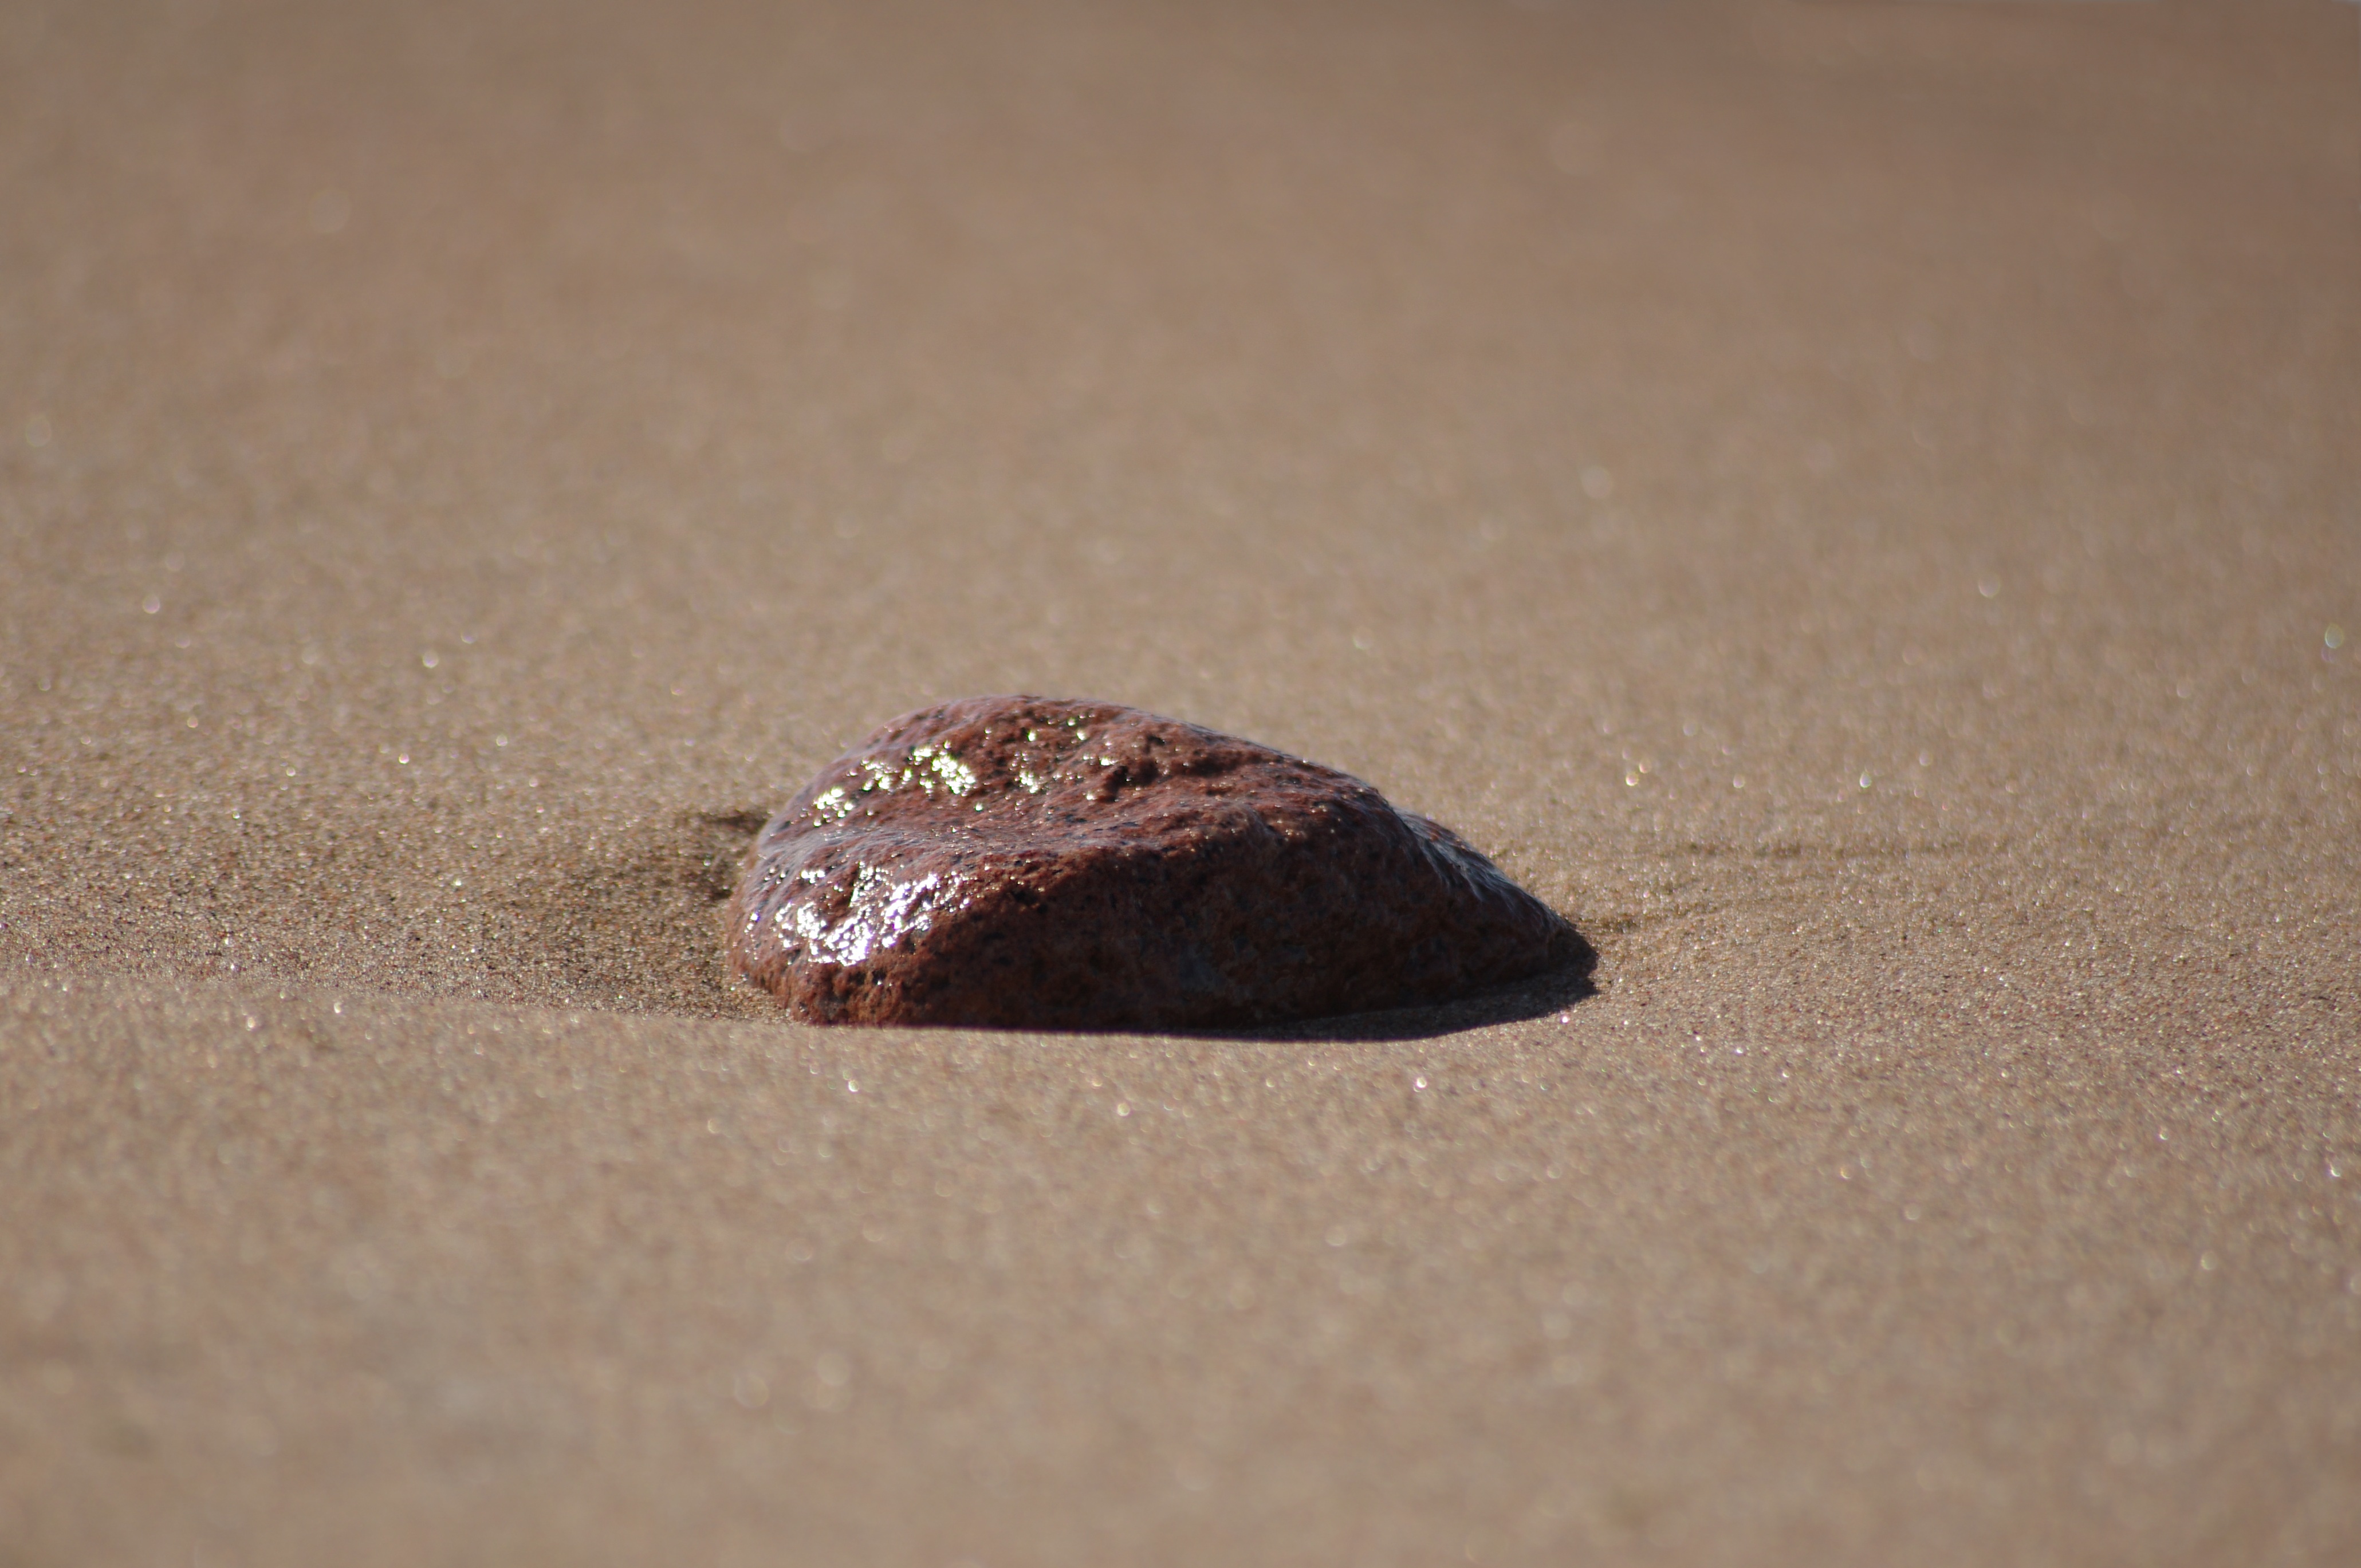
hand, beach, sand, rock, wood, leaf, stone, material, close up, human body, jewellery, stones, pebbles, eye, organ, shape, macro photography, fashion accessory